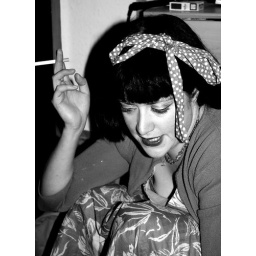
Mia, birthday girl in blue